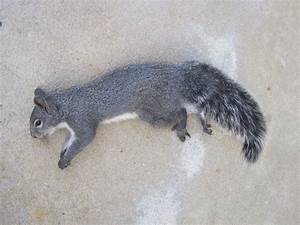
Label: squirrel